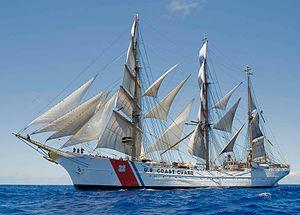
La liste des navires de l'United States Coast Guard est une liste de tous les navires de l'United States Coast Guard à avoir été en service au cours de son histoire. Les navires sont regroupés en fonction de leur classe et de leur taille.